Sky position (RA, Dec in degrees): 127.473, 26.881
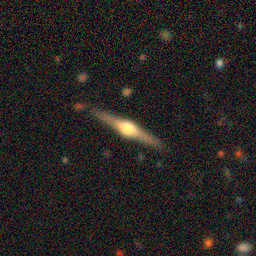
Galaxy morphology: Edge-on Galaxies with Bulge